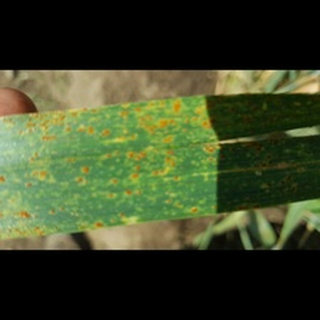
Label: wheat_black_rust